Bavarian State Opera

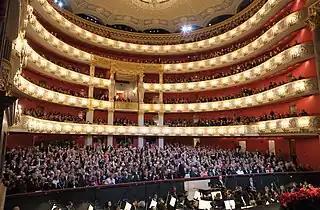
Nationaltheater München, interior

The parent ensemble of the company was founded in 1653, under Electress consort Princess Henriette Adelaide of Savoy, when Giovanni Battista Maccioni's "L'arpa festante" was performed in the court theatre. In 1753, the Residence Theatre (Cuvilliés Theatre) was opened as a major stage. While opera performances were also held in the Prinzregententheater (completed in 1901), the company's home base is the Nationaltheater München on Max-Joseph-Platz.